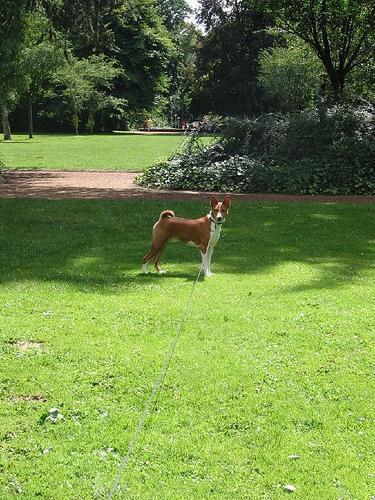
basenji